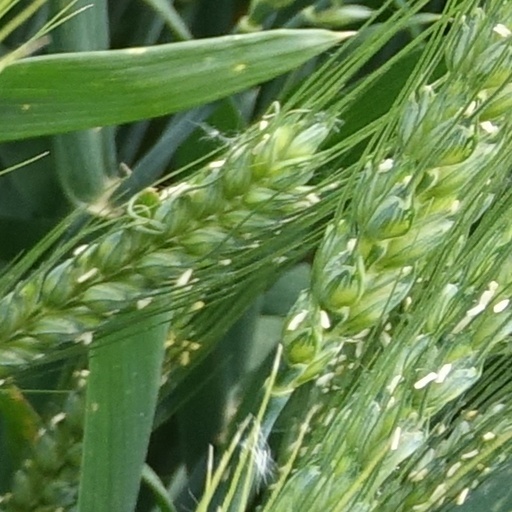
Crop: wheat